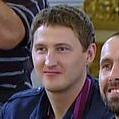
Age: 36